Usman Mansoorpuri

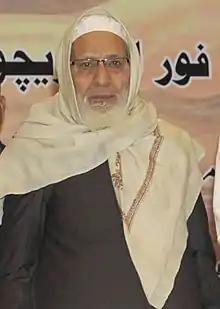
Mansoorpuri in January 2013

Muḥammad Usmān Mansoorpuri (12 August 1944 – 21 May 2021) was an Indian Muslim scholar who served as the first National President of Jamiat Ulama-e-Hind's Mahmood faction. He taught hadith at the Darul Uloom Deoband and served the seminary as a working rector.